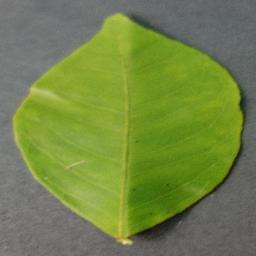
Label: Orange___Haunglongbing_(Citrus_greening)